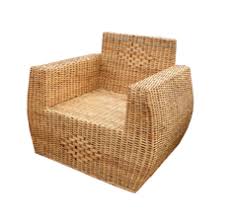
Nataal bii benn chaise moo ci nekk, chaise boo xamante ne nii chaise bu bu beige. Dafa mel ni chaise bi nag séesu dénk lay nuru waaye daal dañ koo defar bam rafet na lool te yaatu. Xeetu fauteuil la chaise moom daal mi ngi noonu dañ koo defar bam rafet nag, xam naa war naa seer.

Waaw nataal bii maa ngi cii gis ag toogu bu ñu ràbb ak ay ñax walla ay dénk. Moom nag toogu bu mag la bu yaatu, bu aare.